Transdev

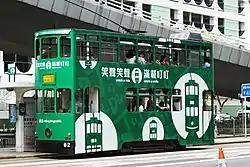
Hong Kong Tramways

RATP Dev Transdev Asia (RDTA) is a joint venture between Transdev and RATP Group created in 2009 between Veolia Transport and RATP Dev. It was originally named Veolia Transport RATP Asia (VTRA) until the Transdev global rebranding in 2013. RATP Dev took over full ownership of RDTA in October 2020.